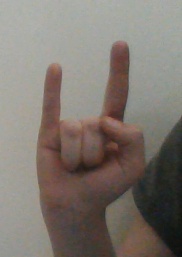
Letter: la